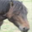
Label: horse